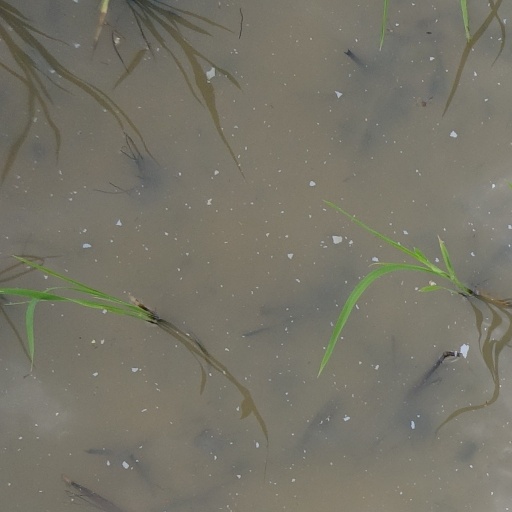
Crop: rice